Paavo Väyrynen

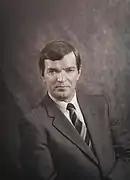
Väyrynen in 1982

Paavo Väyrynen became one of the most influential Finnish politicians in 1980 when he was elected as the Chairman of Finnish Centre Party. The Väyrynen victory in 1980 party congress was remarkable also because his main opponent was a well known ex-Prime Minister of Finland Johannes Virolainen. The vote was tight; 1737 delegates of the Party Congress voted for Väyrynen and 1611 delegates supported Virolainen. President Kekkonen's support in the background was of decisive importance in Väyrynen's victory.